5th Cavalry Division (India)

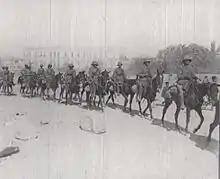
Gloucester Yeomanry march through Damascus on 2 October 1918

The 2nd Mounted / 5th Cavalry Division served with the Desert Mounted Corps for the rest of the war, taking part in the Second Transjordan Raid (30 April to 4 May 1918, 15th I.S. Brigade only), Affair of Abu Tellul (14 July), and the Final Offensive including the Battle of Megiddo (1925 September), Capture of Haifa (23 September, 15th I.S. Brigade only) and Damascus (1 October), Affair of Haritan (26 October, 15th I.S. Brigade only) and Occupation of Aleppo (26 October).